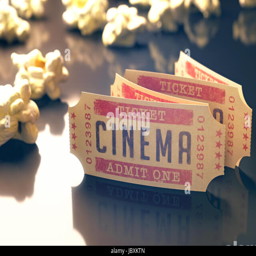
entry ticket to the cinema with popcorn around .